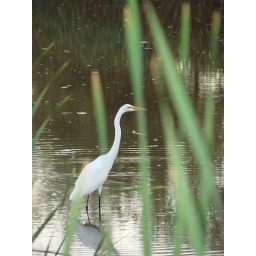
bird in water